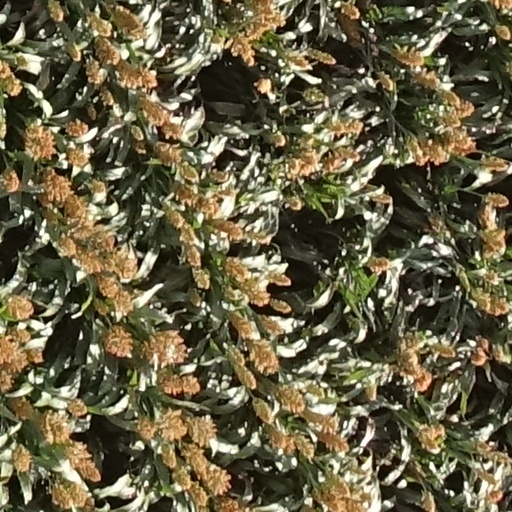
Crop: sorghum